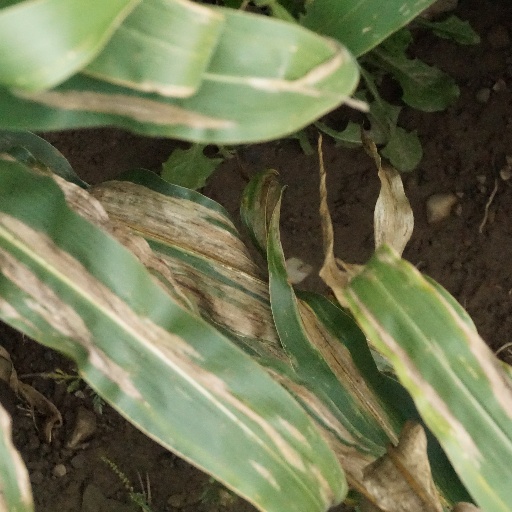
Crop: maize; corn